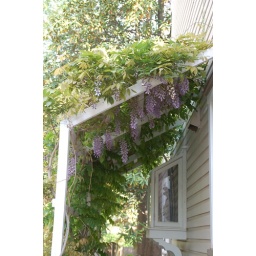
Wisteria on the side of the house, over the kitchen window